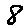
Label: 8